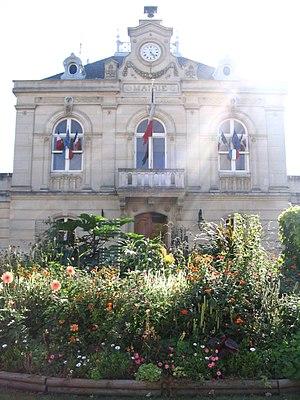
La mairie de Fontenay-aux-Roses, Hauts-de-Seine, France.
Fontenay-aux-Roses est une commune française dans le département des Hauts-de-Seine en région Île-de-France, dans l'arrondissement d'Antony, au sud-ouest de Paris.